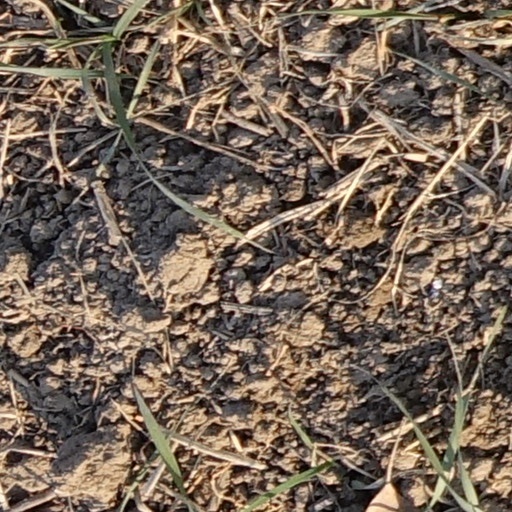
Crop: wheat